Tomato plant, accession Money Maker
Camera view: horizontal (90 deg, fisheye); turntable rotation: 0 degrees
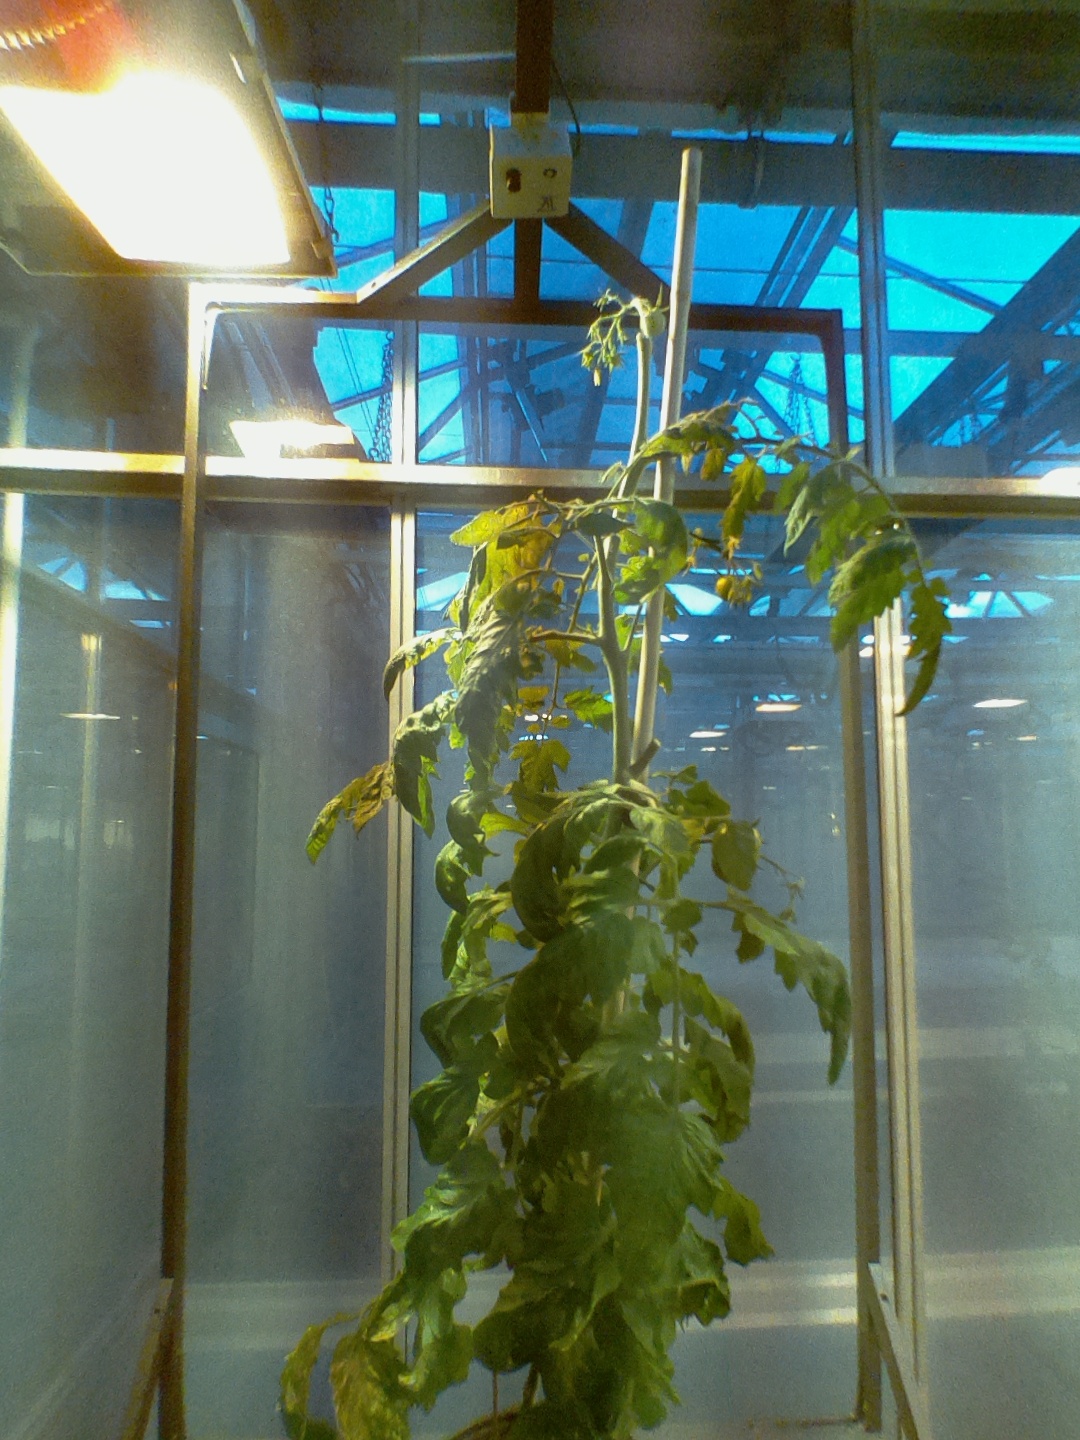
BBCH growth stage 75: 50%-60% of final fruit size